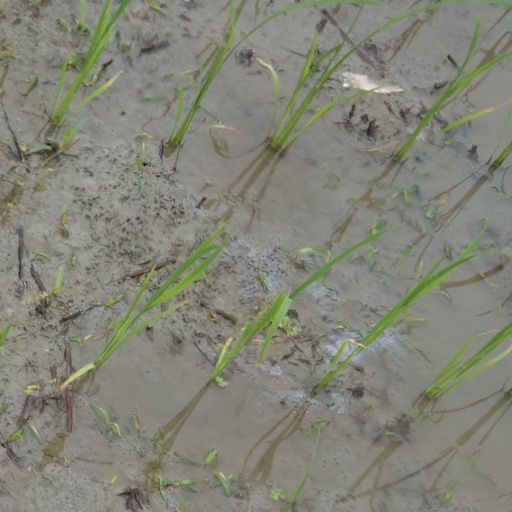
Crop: rice